Which point is corresponding to the reference point?
Reference image:
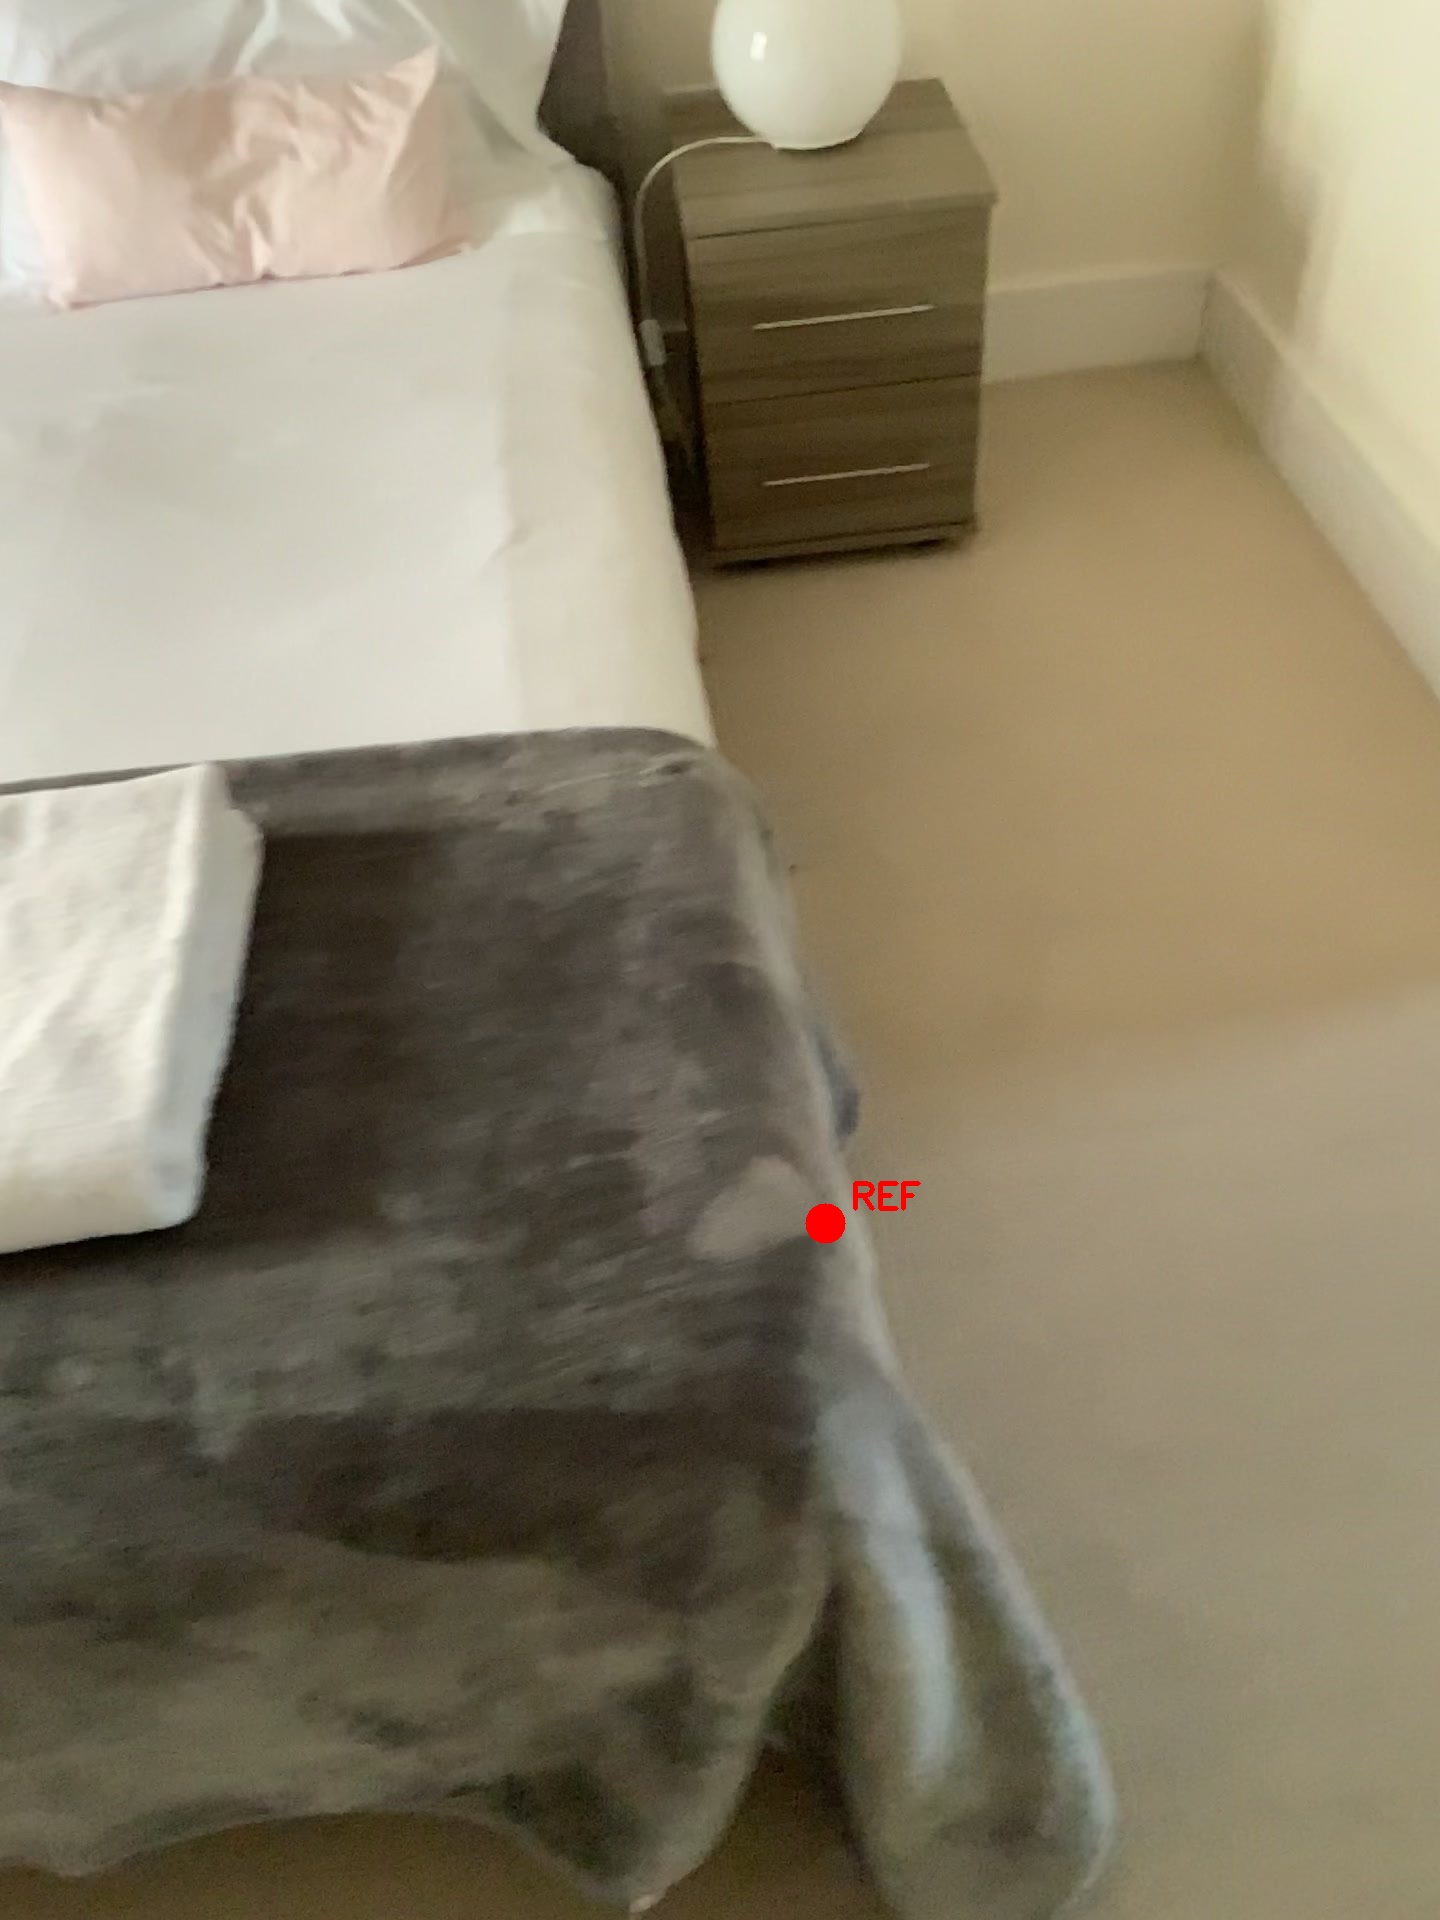
Option image:
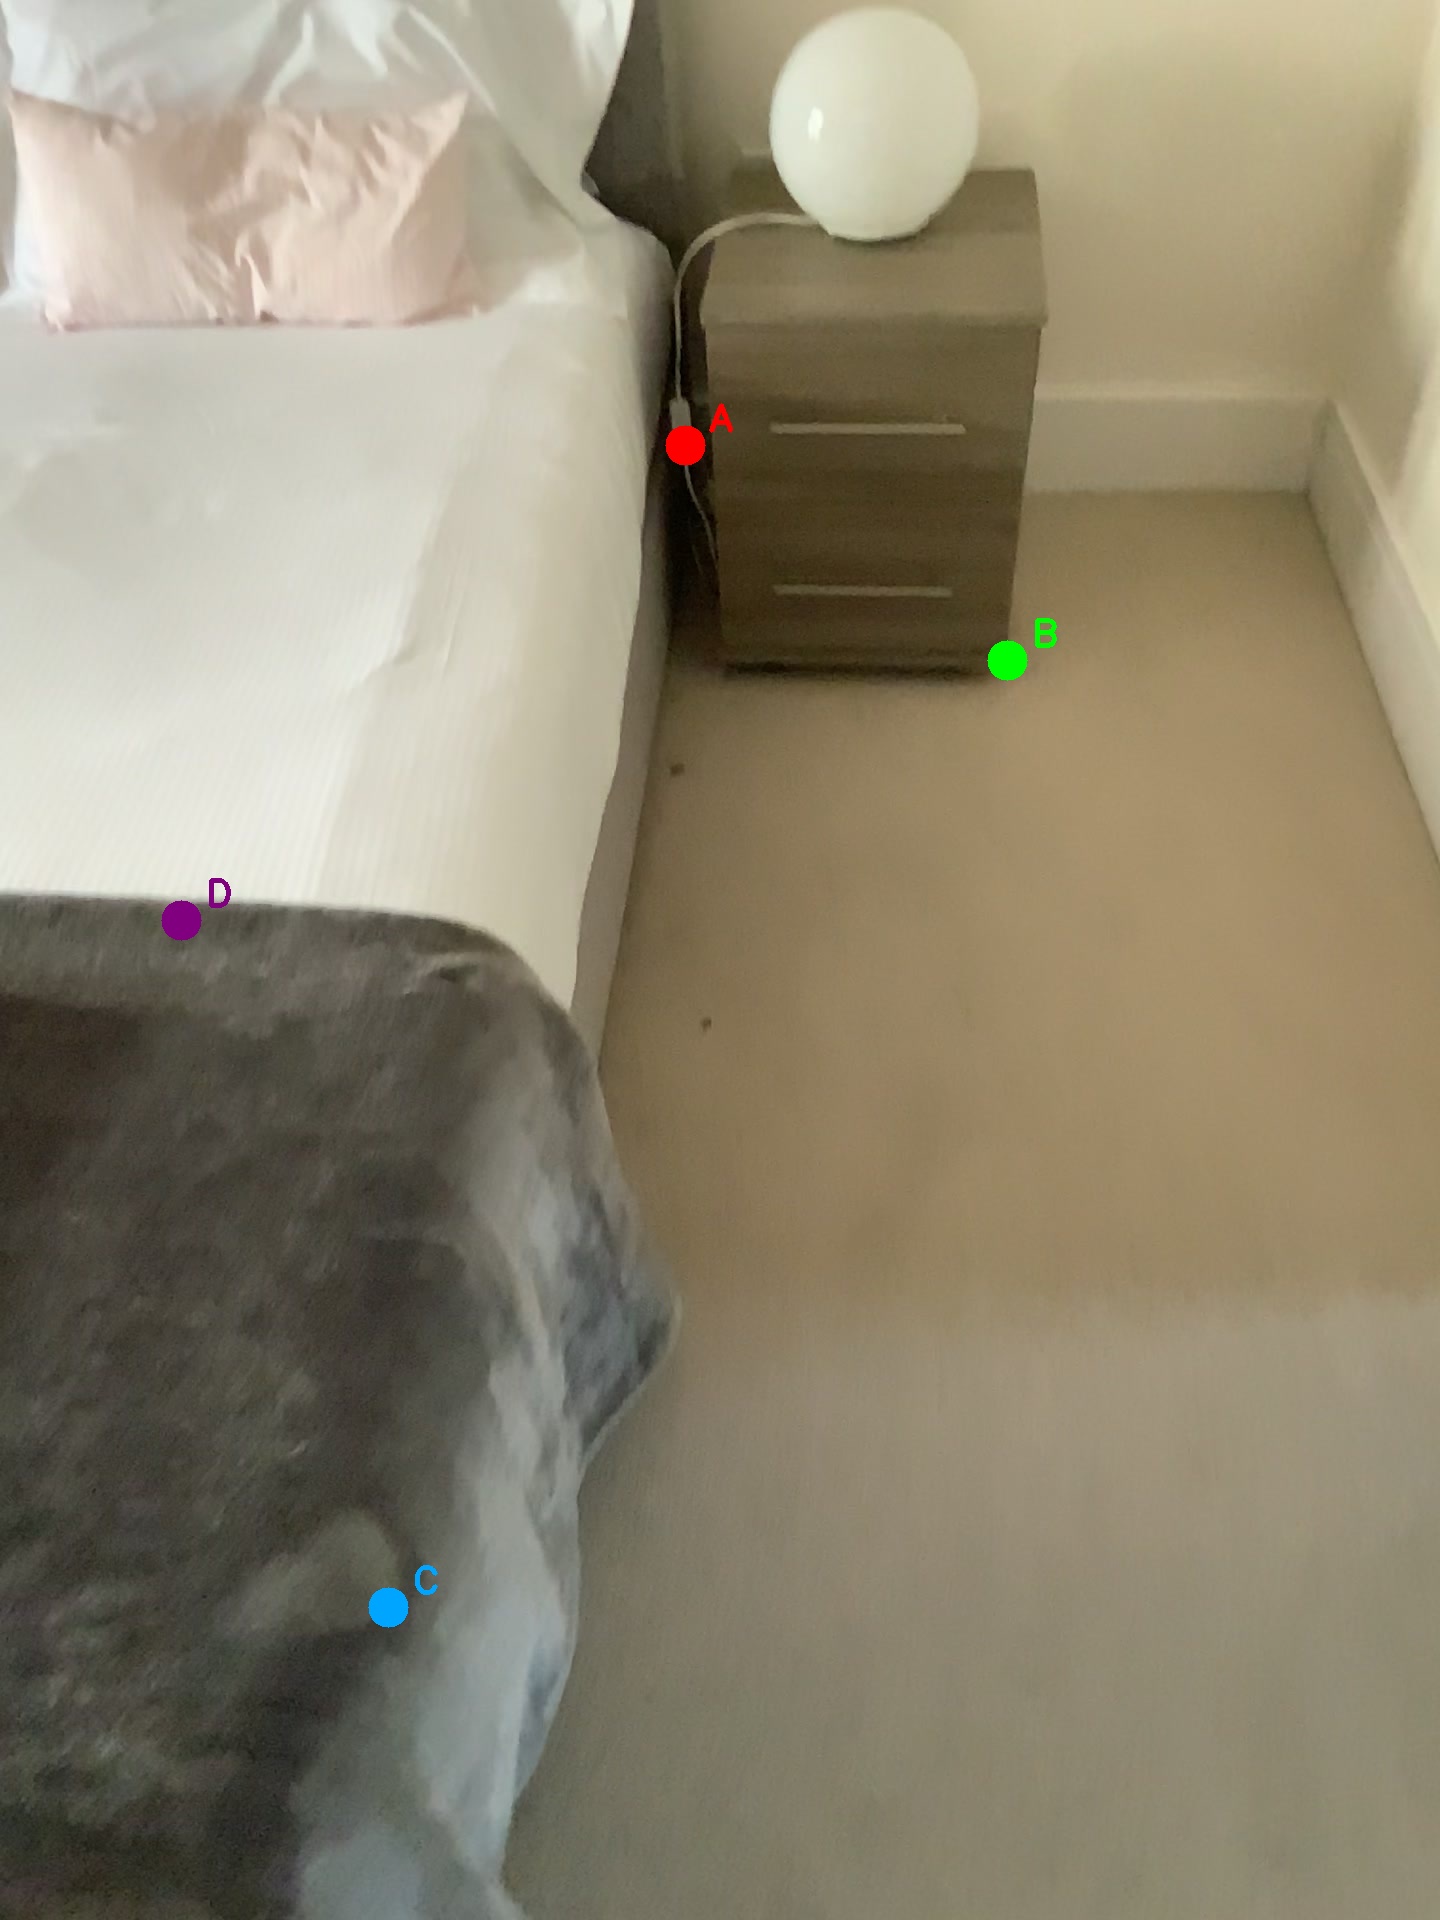
Choices:
Point A
Point B
Point C
Point D
Answer: (C)